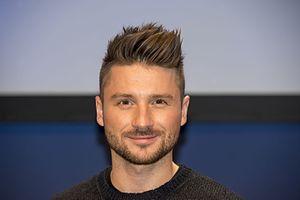
The Voice of Ukraine est la version ukrainienne de l'émission musicale The Voice lancée en 2010 par John de Mol. Elle est diffusée depuis le 22 mai 2011 sur la chaîne 1+1.